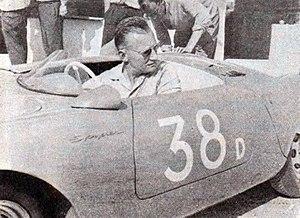
Roger Loyer sur Porsche spyder 550, en 1956 à Montlhéry (Prix de Paris, ou Coupe du salon).
Roger Loyer est un pilote motocycliste et automobile français, né le 5 août 1907 à Paris et mort le 24 mars 1988 à Boulogne-Billancourt.